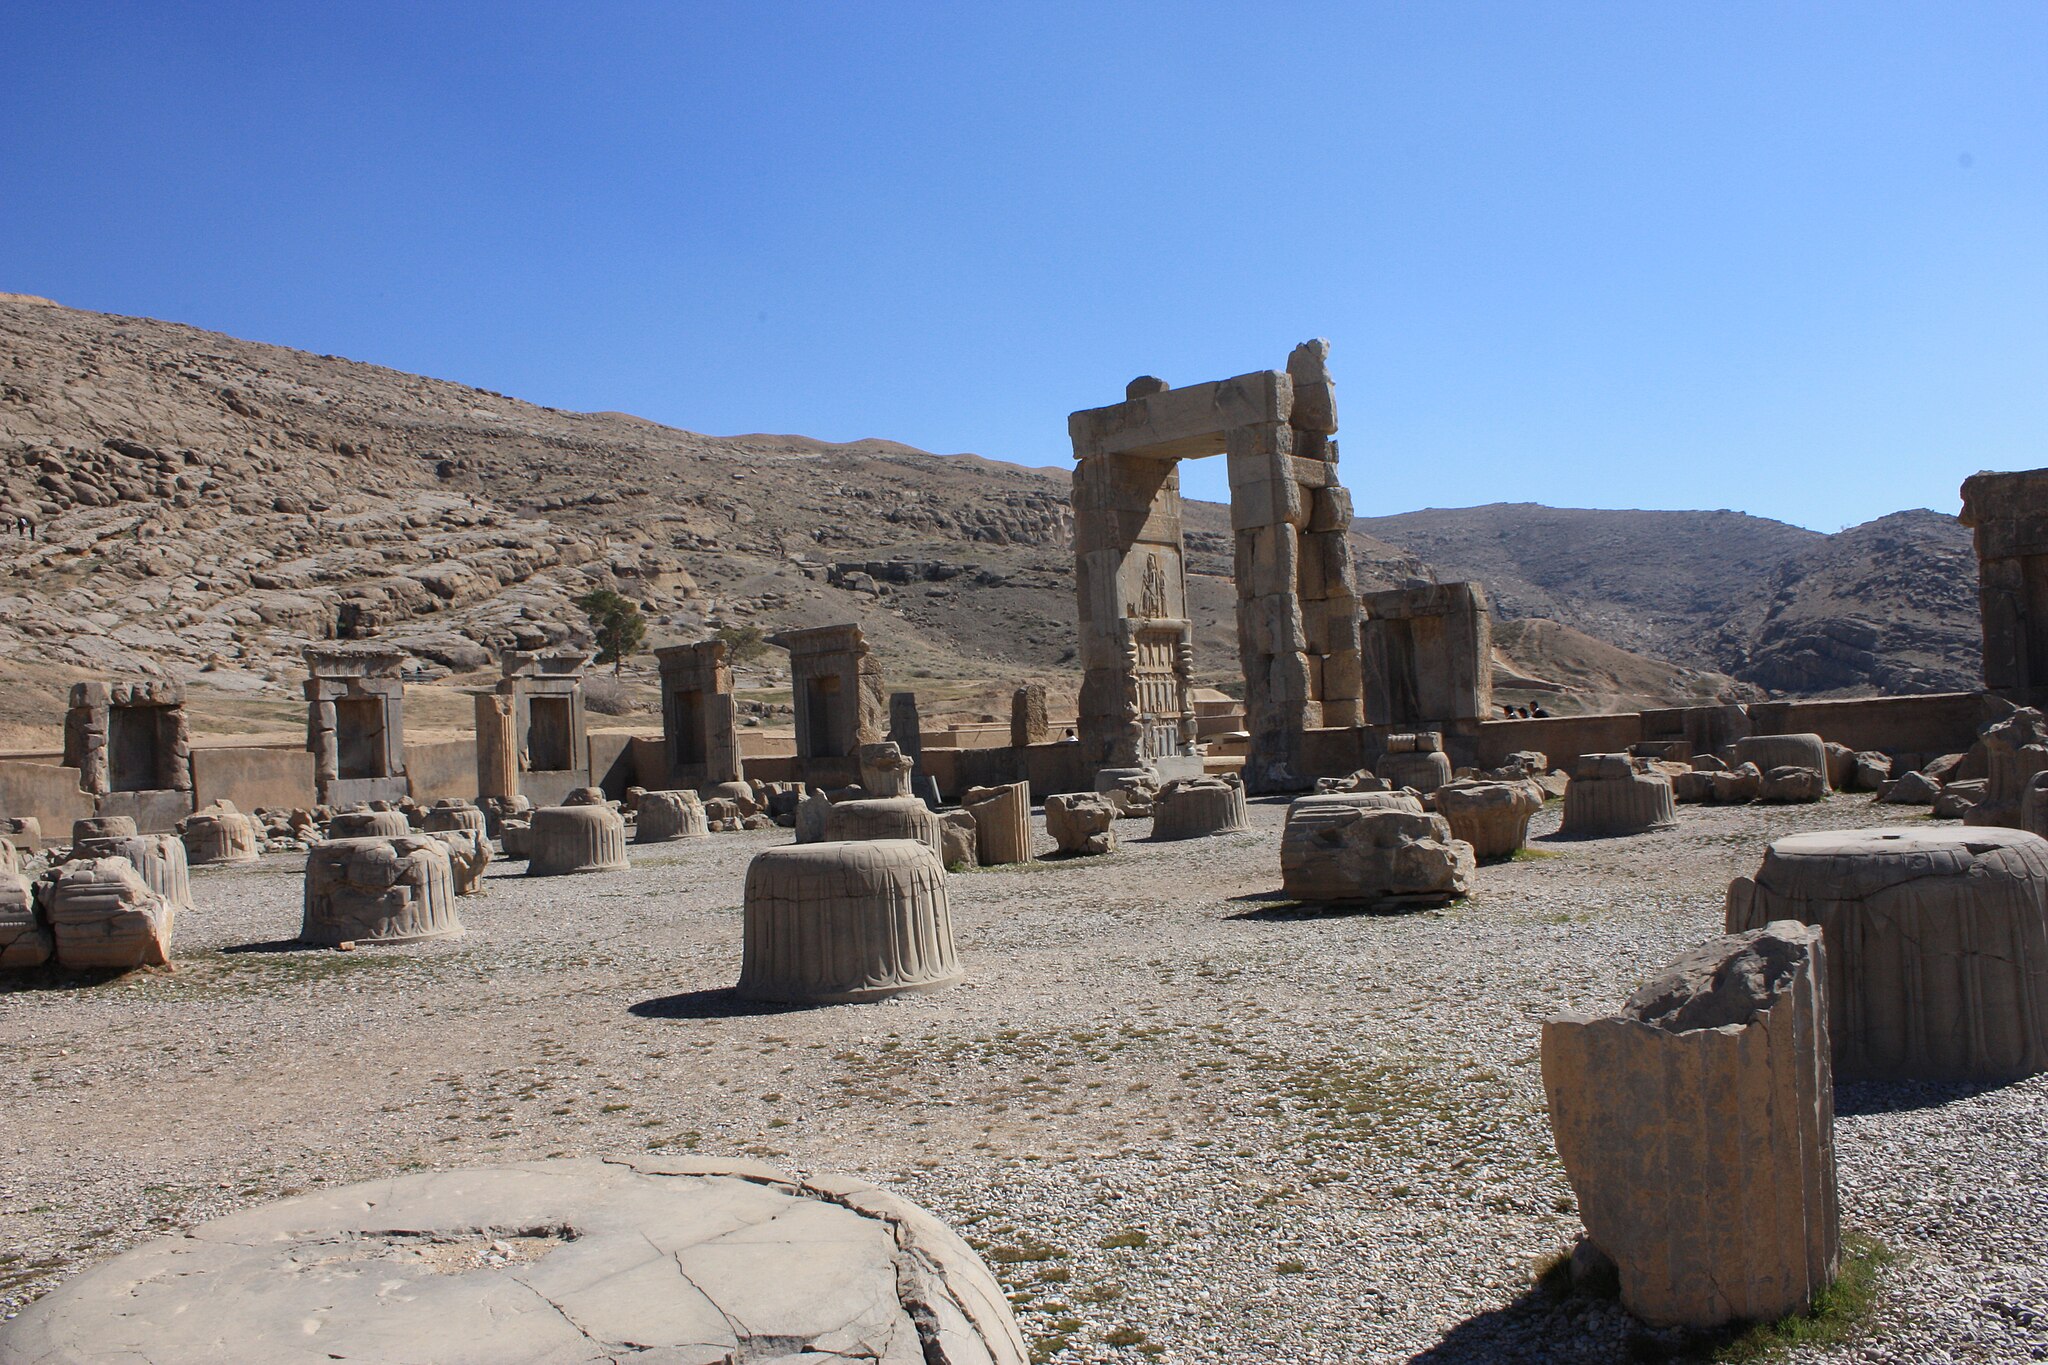
Title: Takhtejamshid 1157
Description: Persepolis in Shiraz
Date: 2009-04-03
Categories: GFDL, Taken with Canon EOS 450D, Hall of hundred columns, License migration redundant, Self-published work, 2009 in Persepolis